German radio intelligence operations during World War II

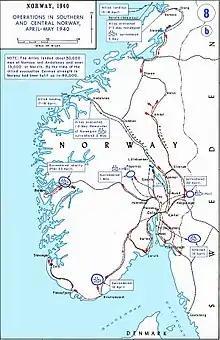
Military land operations in southern and central Norway in April and May 1940

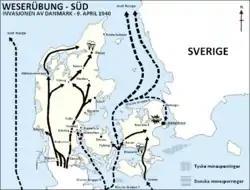
German invasion plans for Denmark

The mobile operation of an intercept platoon in the Norwegian Campaign in 1940 suffered from all the defects inherent in inadequately prepared improvised operations. A few radio operators were picked from each of six different units in the West, but no translators or cryptanalysts. The equipment was also inadequate. Later, there was no shipping space to move the platoon up in time and close enough to the German operations staff and the enemy area which was to be covered, nor was the platoon given any data or instructions.